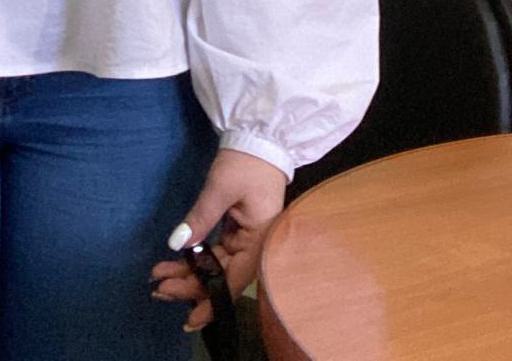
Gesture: no_gesture